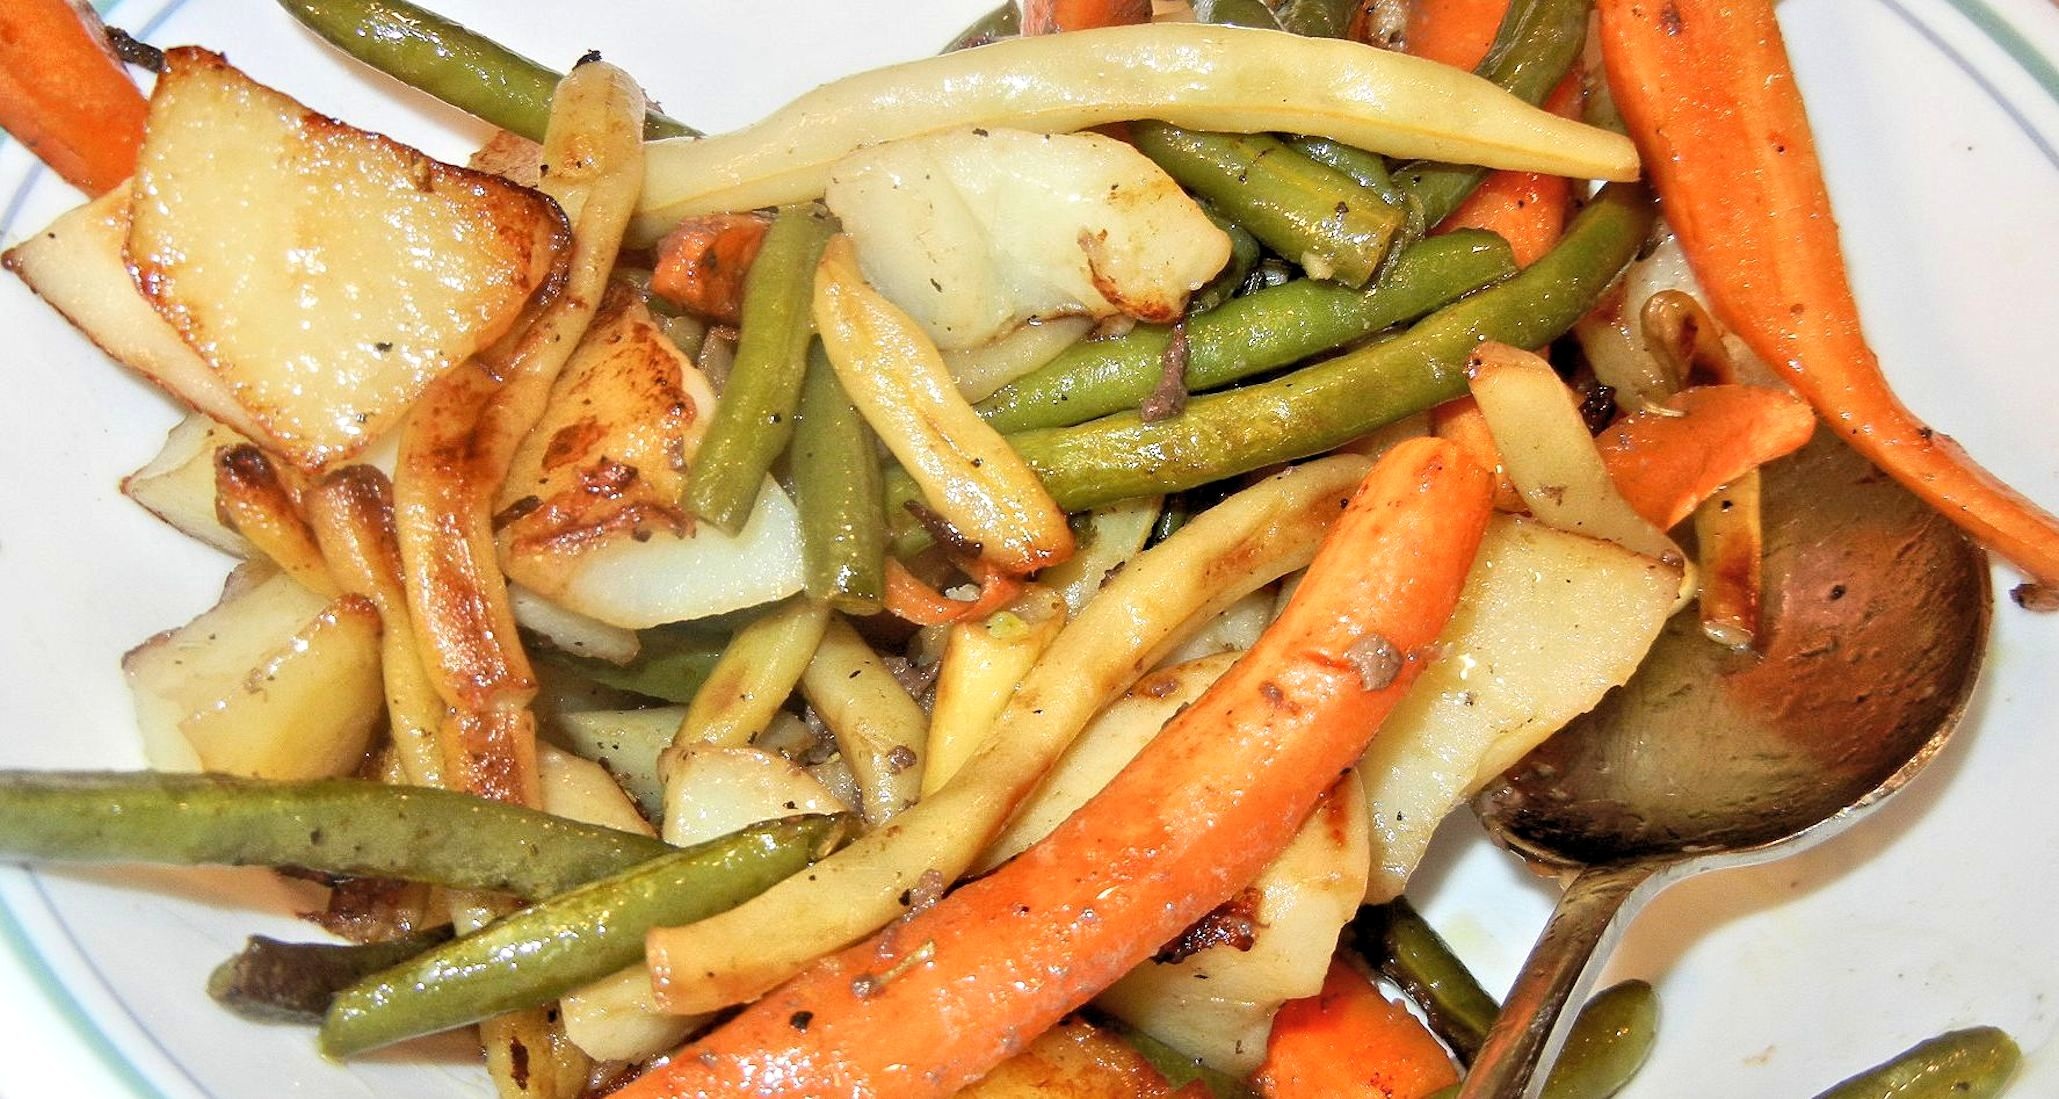
dish, meal, food, salad, garlic, produce, vegetable, cuisine, vegetables, vegetarian food, carrots, roasted, flowering plant, green beans, side dish, land plant, yellow beans